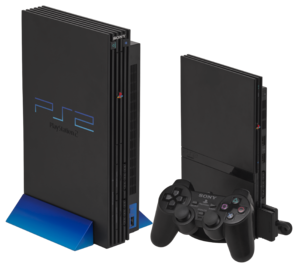
Dans l'histoire des consoles de jeux vidéo, la sixième génération représente les jeux vidéo sur les consoles de salon et les consoles portables. L'appellation « ère des consoles 128 bits » est trompeuse, la performance des consoles dépendant dorénavant surtout d'autres facteurs : à partir d'un certain nombre de bits, le gain obtenu en allongeant les mots devient en effet mineur. Les principales plates-formes sont la PlayStation 2, la Xbox, la GameCube et la Dreamcast. Cette génération commence en 1998 et s'est terminée en janvier 2013 avec l'arrêt de la distribution de la PlayStation 2.
La PlayStation 2 est une console de jeux vidéo de sixième génération commercialisée par Sony Computer Entertainment, filiale de Sony. Elle est sortie le 4 mars 2000 au Japon, le 26 octobre 2000 en Amérique du Nord, le 24 novembre 2000 en Europe et le 30 novembre 2000 en Australie. La console était en concurrence avec la Dreamcast de Sega, la GameCube de Nintendo et la Xbox de Microsoft.